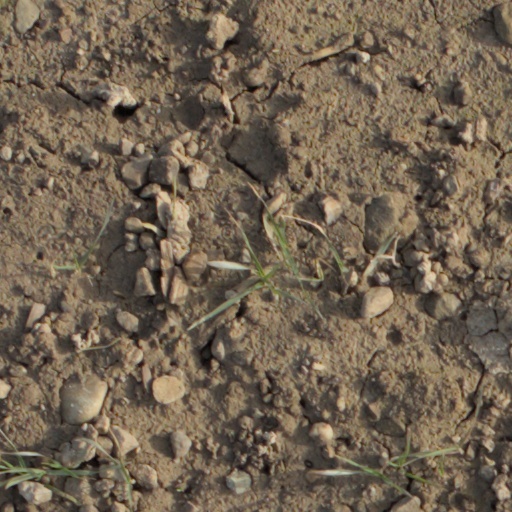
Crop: wheat